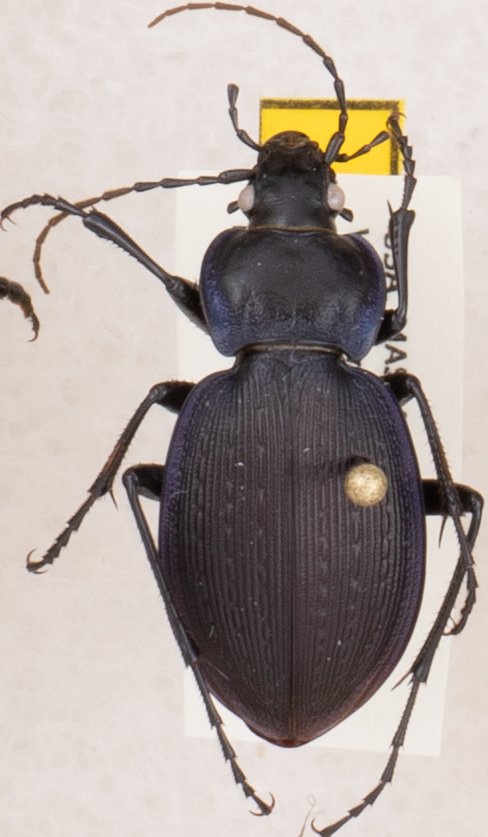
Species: Carabus goryi
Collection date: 2019-07-16
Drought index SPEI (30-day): -0.008
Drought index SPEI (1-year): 2.09
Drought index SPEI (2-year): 2.09